Vénus et Adonis

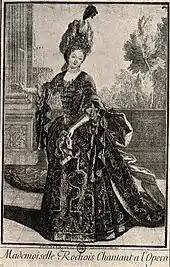
Marie Le Rochois, Vénus in the opera's 1697 premiere

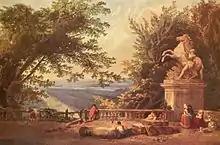
View from the terrace of Château de Marly painted by Hubert Robert

The nymphs, Mélicerte and Partenope, and Palemon, a shepherd, sing the praises of love and simple pleasures which can now be enjoyed thanks to the peace secured by the "greatest king in the world" (Louis XIV). A dance by the shepherds is interrupted when Diana arrives in her chariot to recount the tale of Adonis, in which love ended in tragedy.